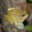
Label: frog